Mission XI Million

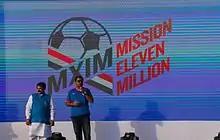
Praful Patel, President, AIFF at the Mission XI Million festival in Ahmedabad

MXIM touched the 2,000 schools mark within a month of its inception and Gangtok was the city where Mission XI Million found its landmark of reaching 1 million school students.